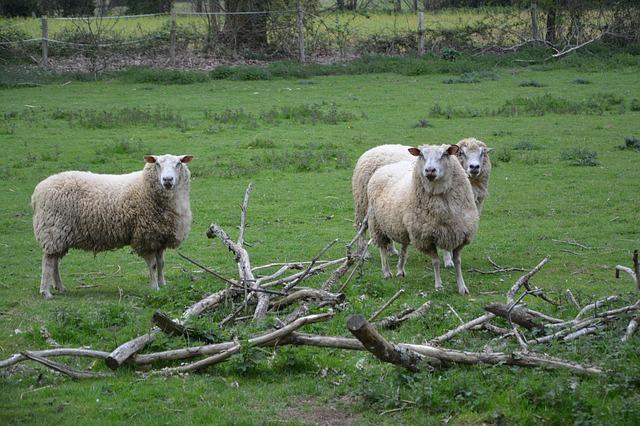
sheep